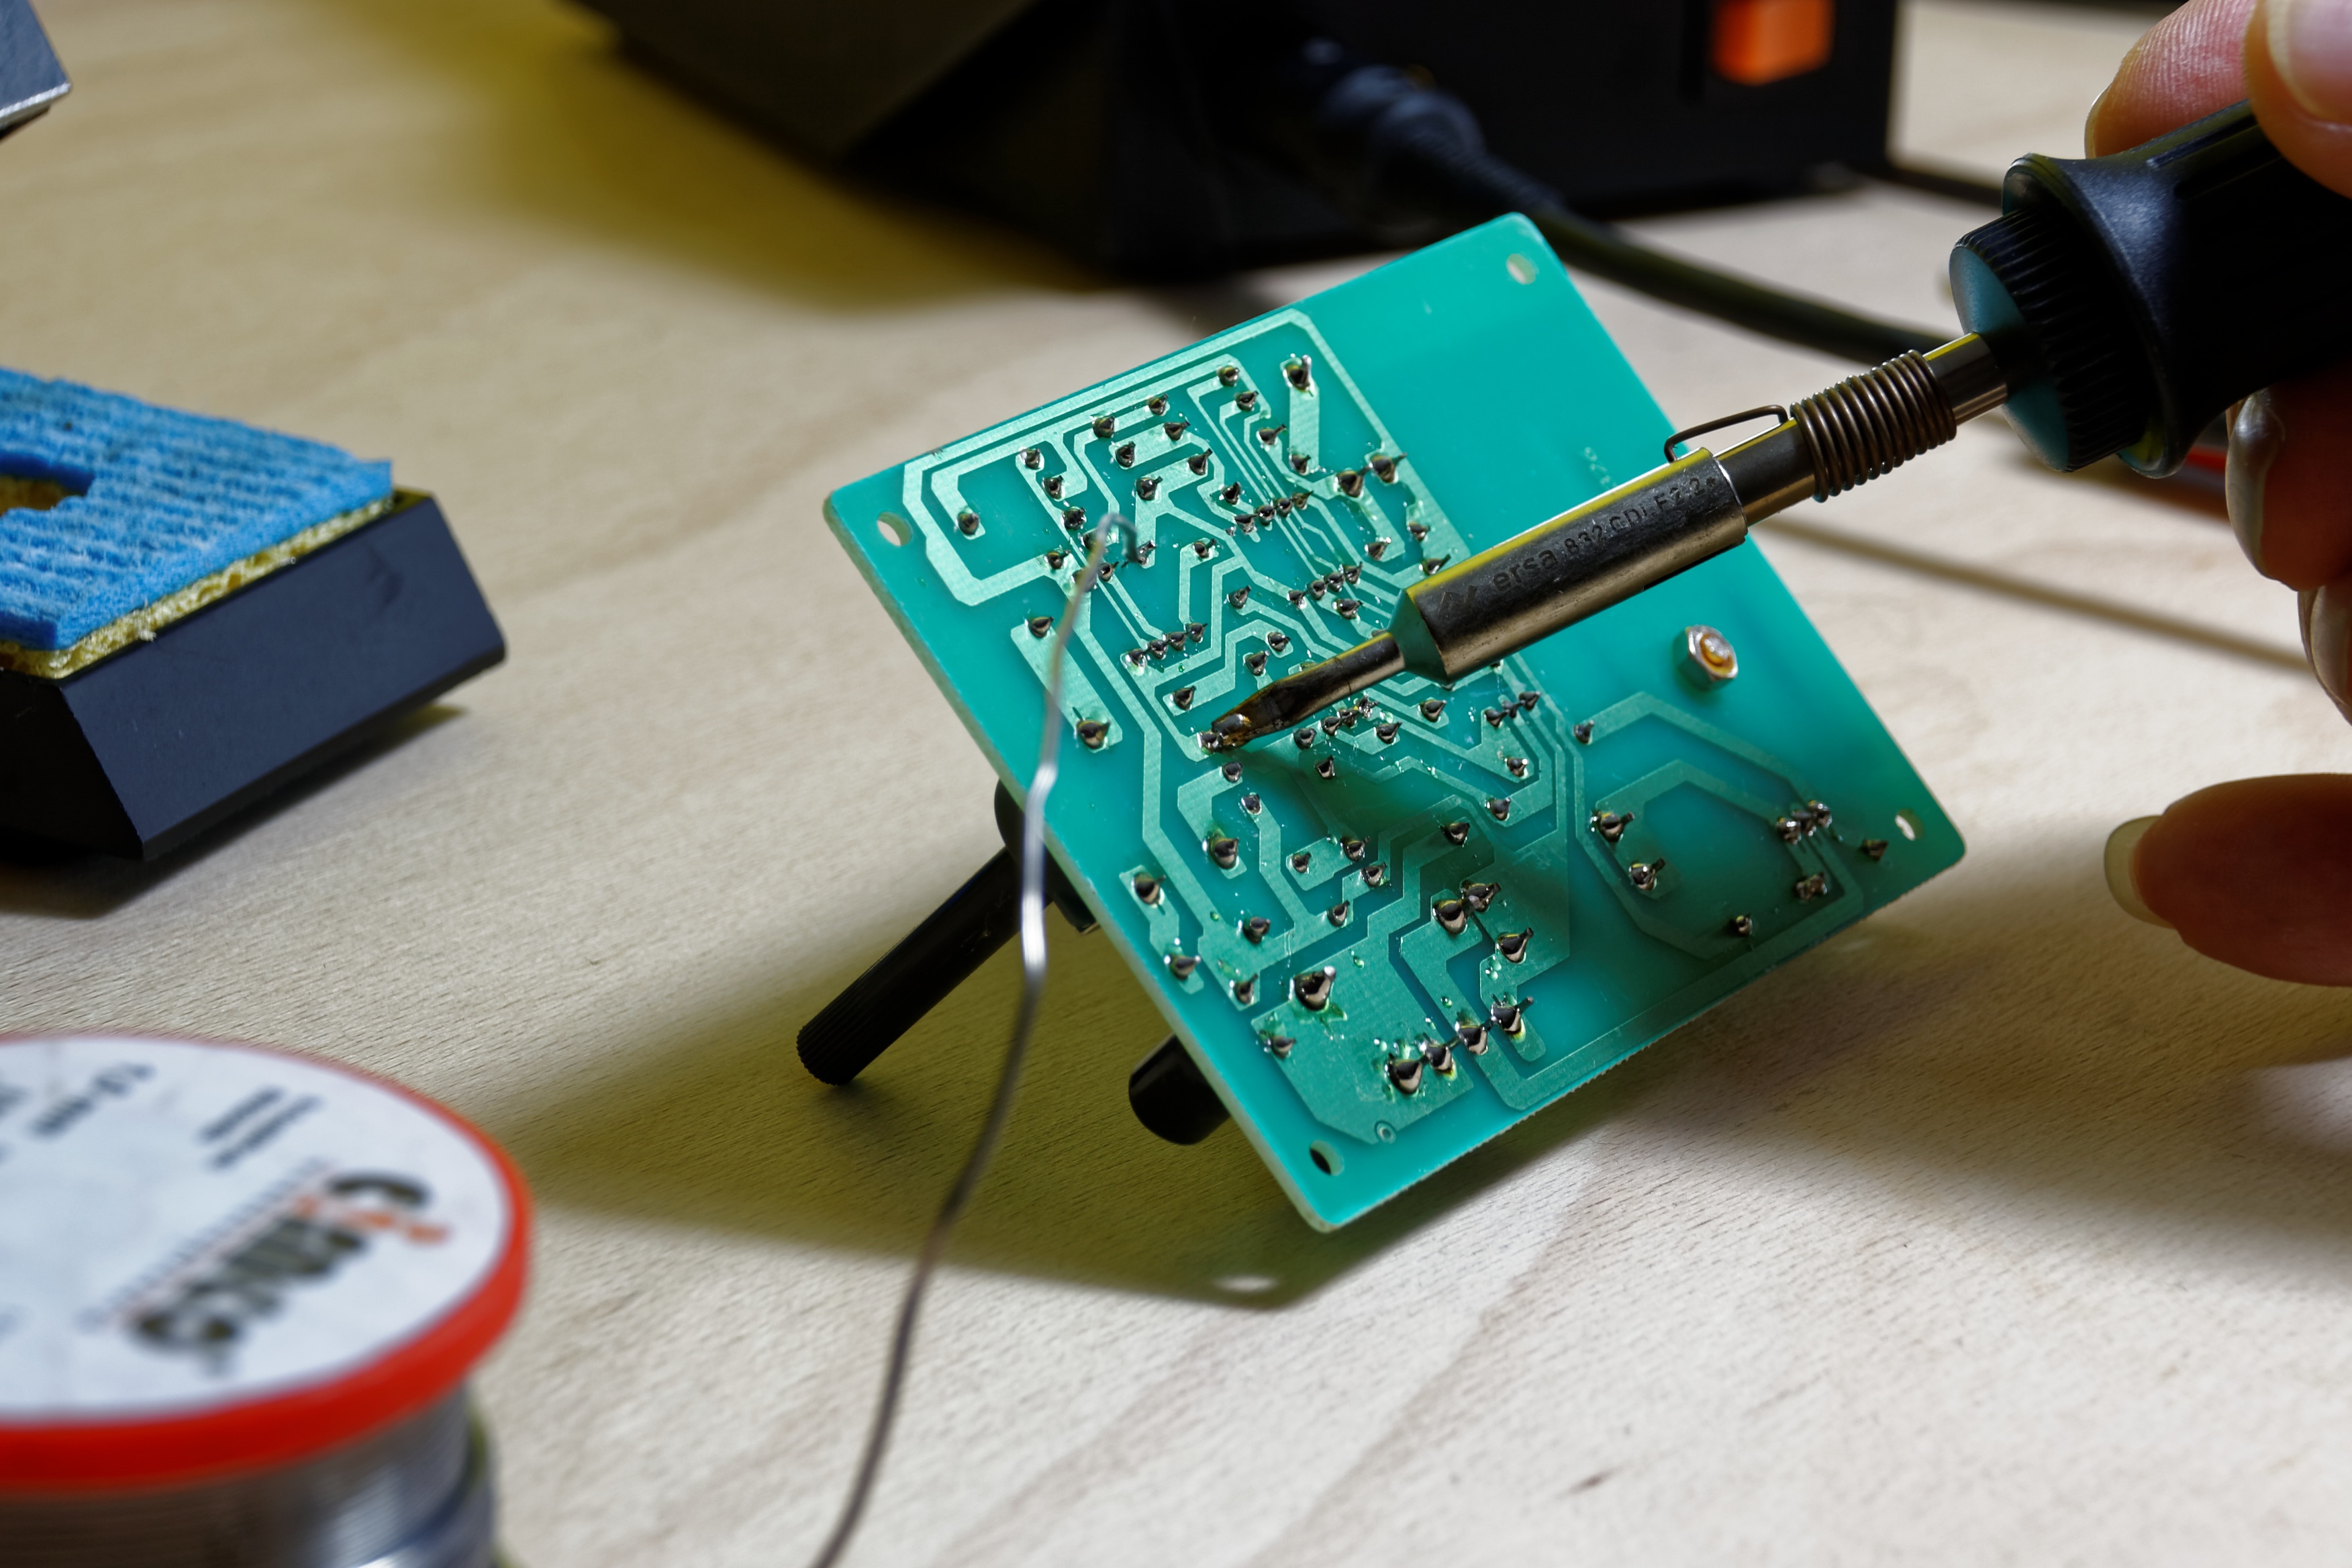
board, technology, green, gadget, blue, toy, trace, art, electronics, design, circuit, tin, solder, electrical engineering, elektroniker, personal computer hardware, electrical network, soldering station